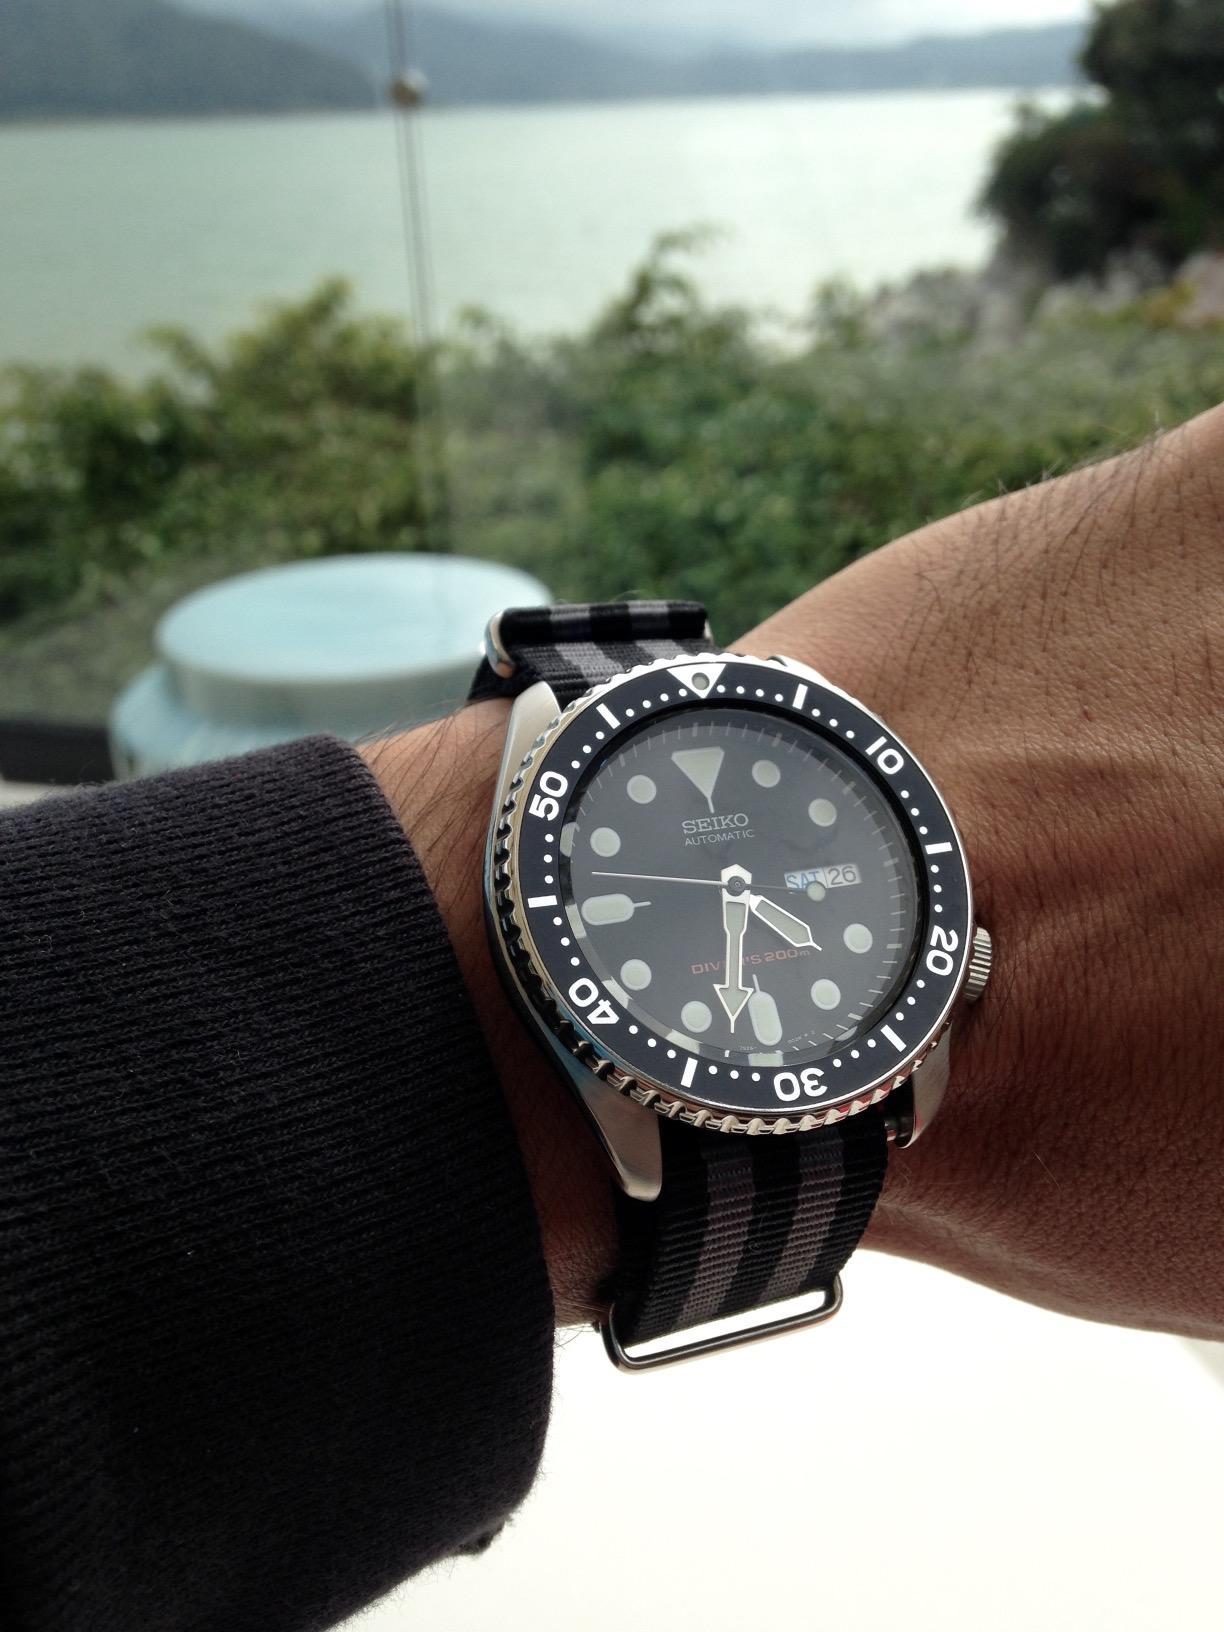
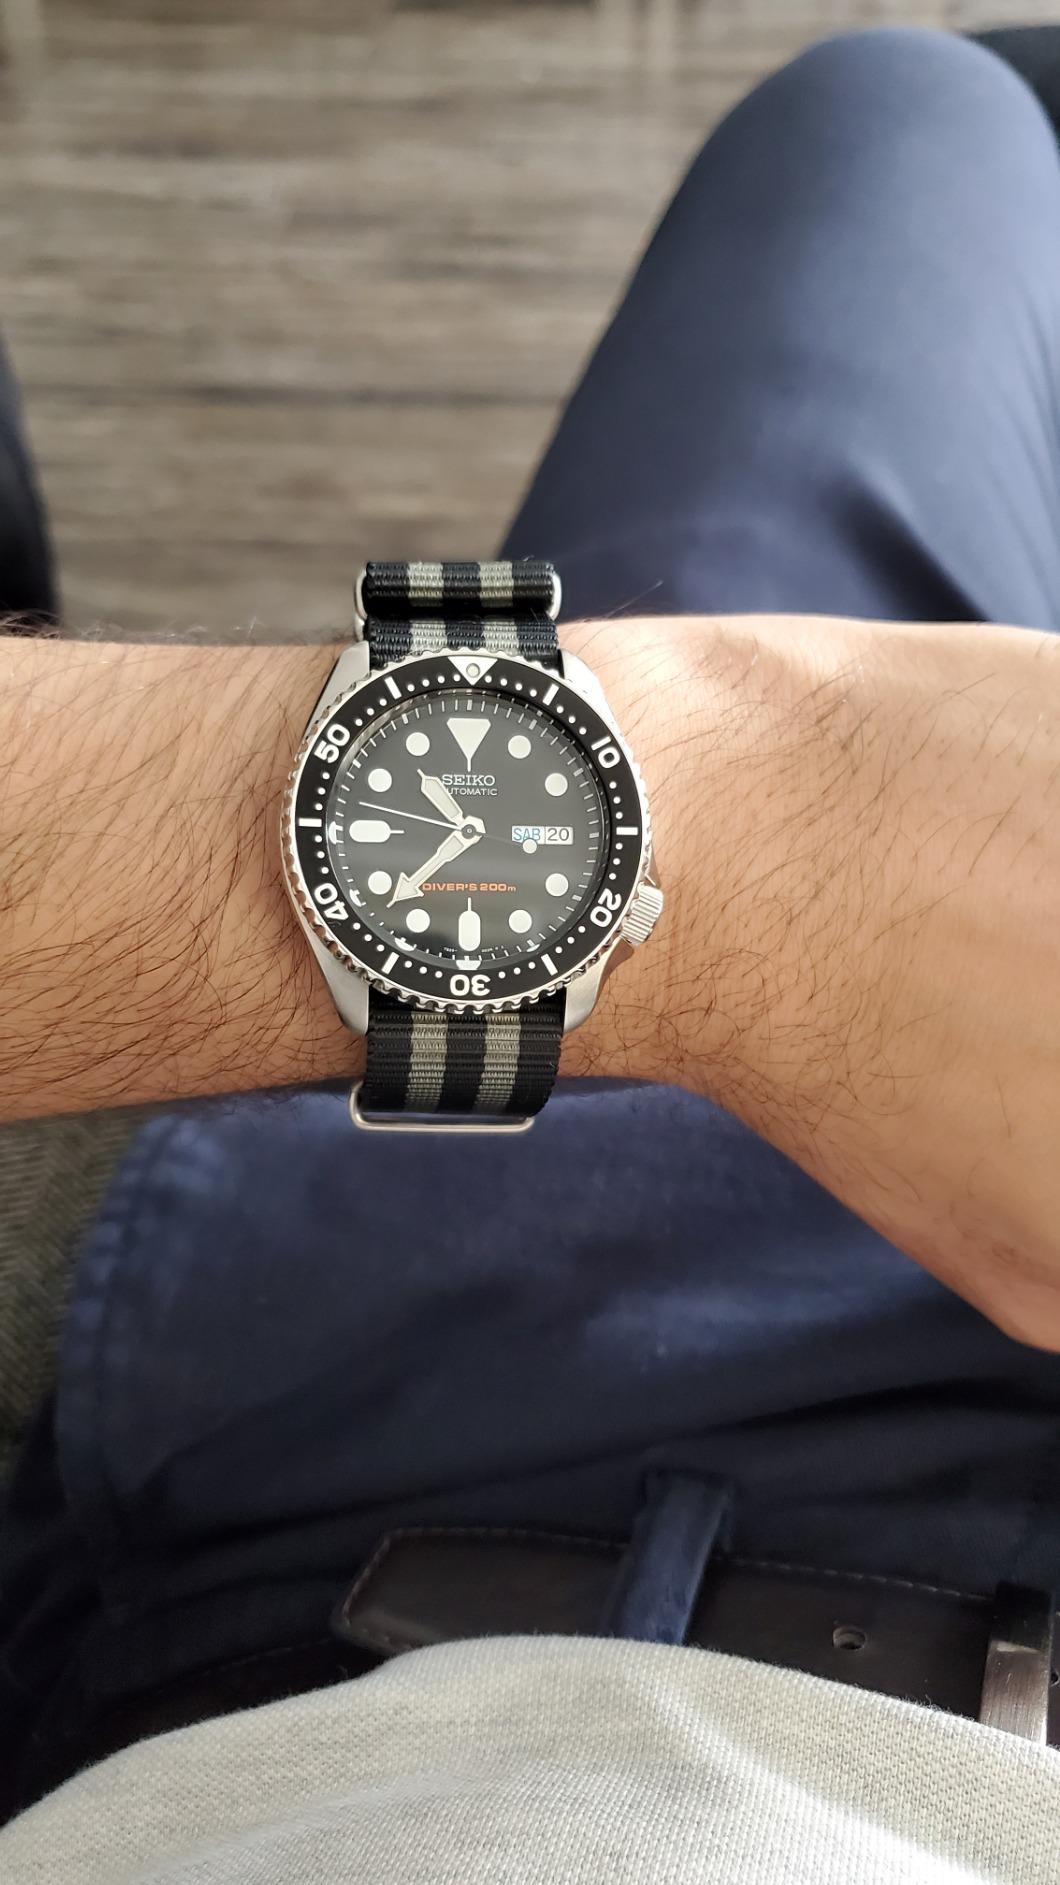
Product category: accessories_watch
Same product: yes